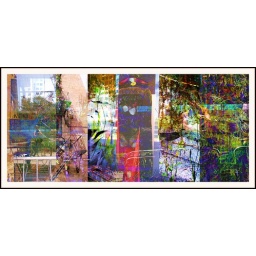
Couture and leafy plants juxtaposed in the urban window space. Best viewed large.